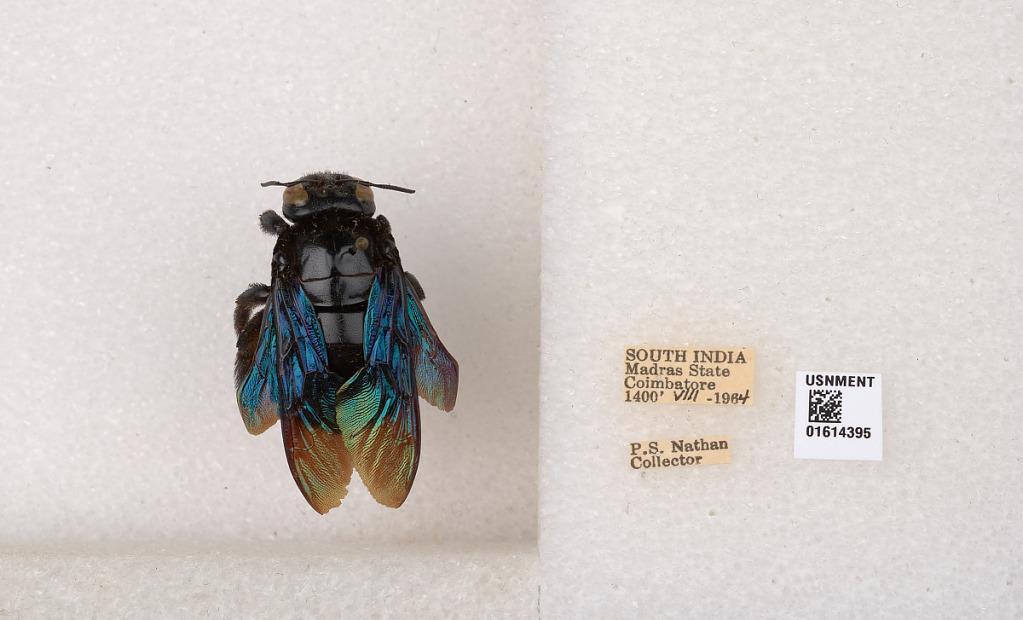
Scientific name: Xylocopa (Mesotrichia) tenuiscapa Westwood
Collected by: P. Nathan
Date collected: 1964-8-1
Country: India
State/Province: Tamil Nadu
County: Coimbatore
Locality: Coimbatore